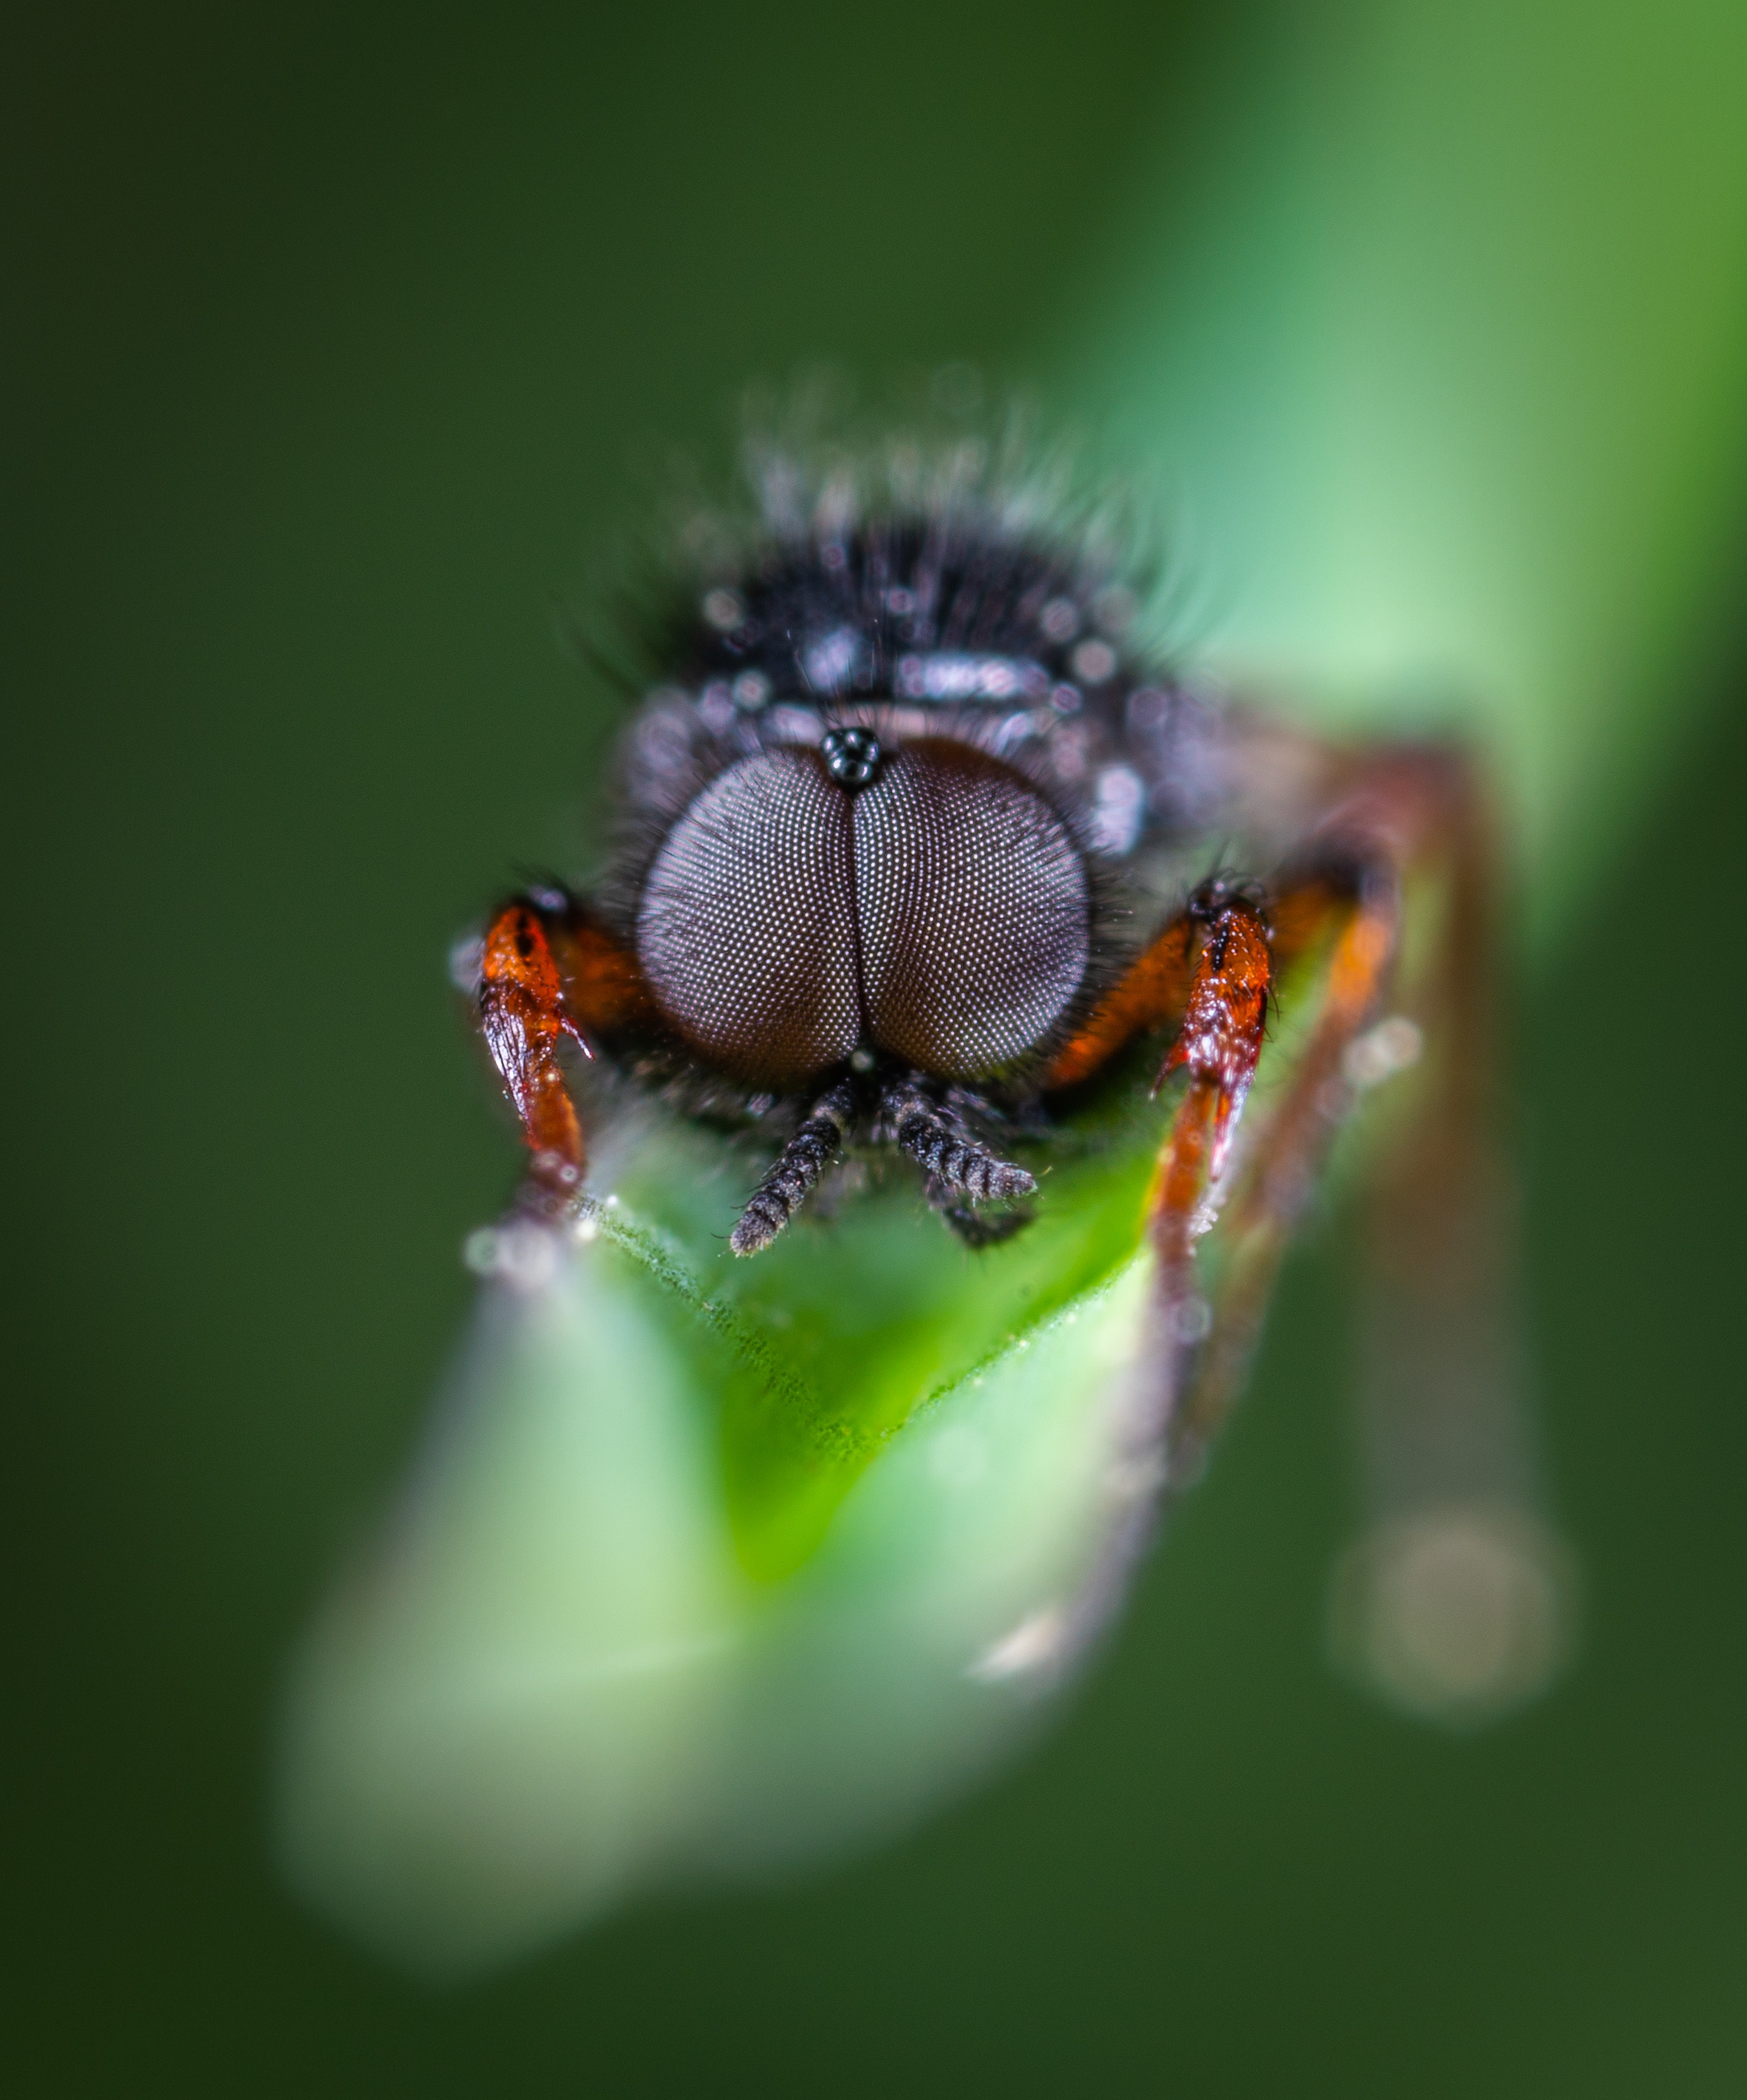
macro photography, insect, close up, tachinidae, pest, invertebrate, eye, house fly, water, organism, photography, plant, fly, blowflies, net winged insects, arthropod, bug